Effects of Hurricane Katrina in New Orleans

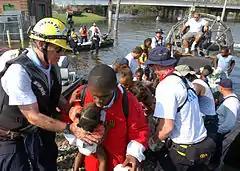
Rescue teams evacuating residents from flooded areas on August 30

Task Force Katrina Commander Army Lt. Gen. Russel Honoré also charged the paratroopers to straighten out the evacuation situations at the New Orleans Airport, the Convention Center and the Superdome. In all, 3,600 of the division’s paratroopers were deployed to New Orleans to participate in Task Force All-American. The unit worked in tandem with state, local and other federal authorities to feed, process and transport evacuees to other accommodations; the division’s soldiers helped evacuate 6,000 New Orleans residents. By September 18, the 82nd Division medical personnel had treated 1,352 people and given 2,047 immunizations, according to unit documents. By September 19, 82nd Division military engineers had cleared 185 city blocks of debris, cleared 113 streets, and removed 218 trees, according to unit documents.